National Route 6 (South Korea)

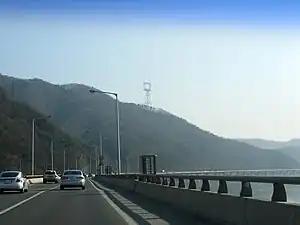
Route 6 at Yangseo, Yangpyeong, Gyeonggi Province

National Route 6 (Korean: 국도 제6호선; Gukdo Je Yuk(6) Hoseon)is a major highway on the Korea It connects Incheon with the city of Gangneung, Gangwon Province,